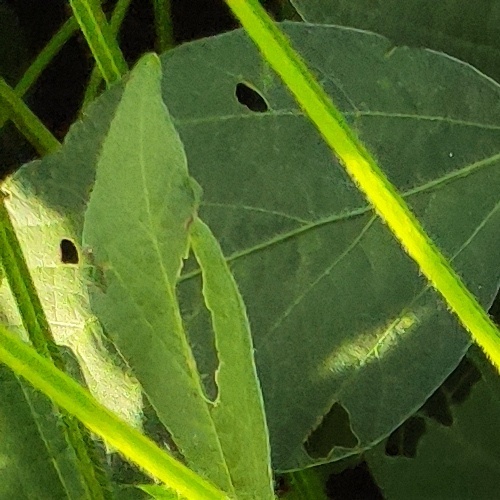
Label: Caterpillar